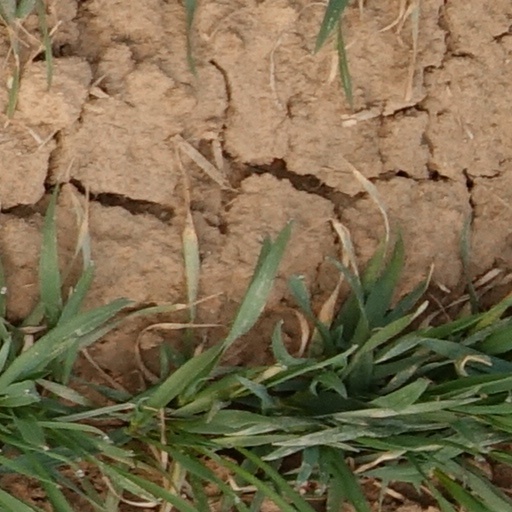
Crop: wheat